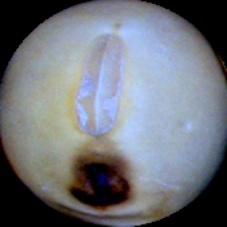
Label: Spotted